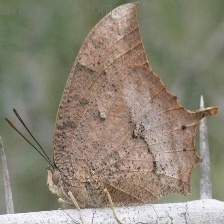
Species: TROPICAL LEAFWING